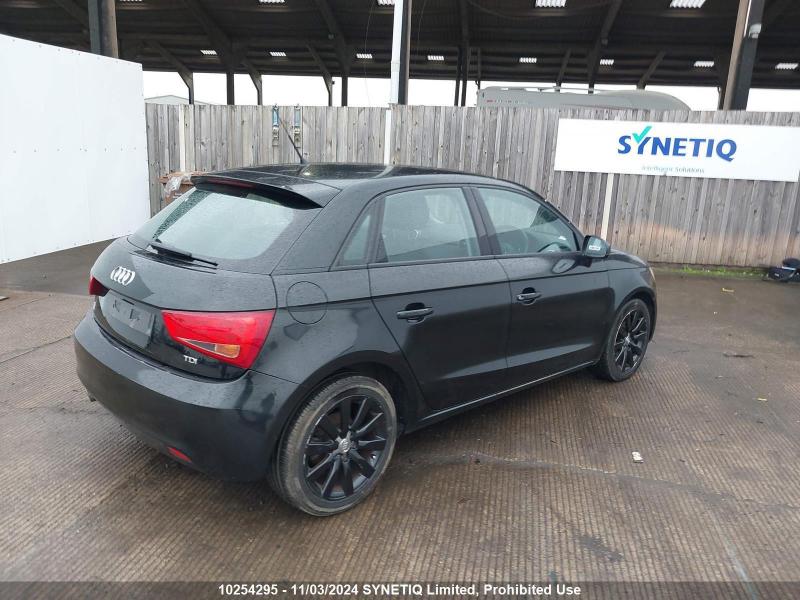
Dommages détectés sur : plaque d'immatriculation arrière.
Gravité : majeur